German School Shanghai

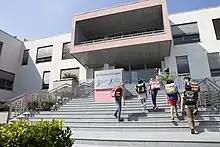
German School Shanghai Hongqiao and French School of Shanghai EuroCampus

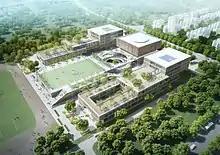
German School Shanghai Yangpu EuroCampus

The German School Shanghai (DSSH) is a private school in Shanghai, with locations in Hongqiao (DSSH) and Yangpu (DSSY).